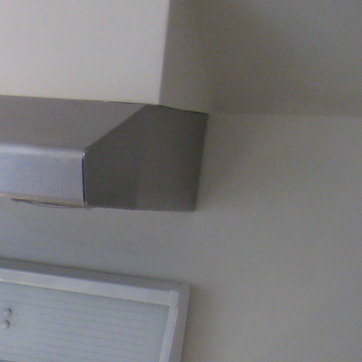
Material: metal